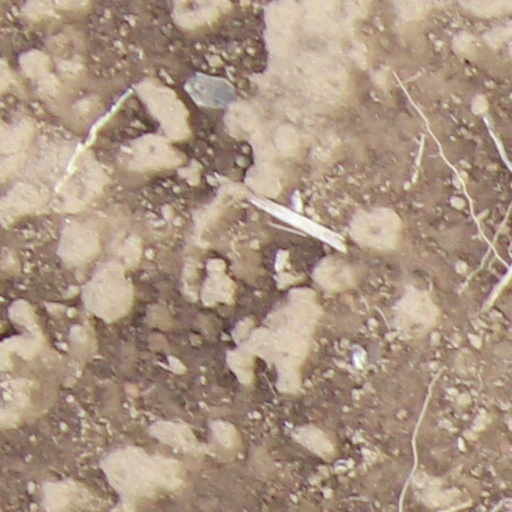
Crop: wheat